Jan Gawiński

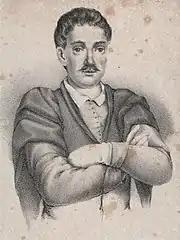
Jan Gawiński

Gawiński is counted into the classical generation of Sarmatians - the generation of John III Sobieski, though his nobility is not certain. He likely descended from the town of Wilamowice near Kraków. He studied at the Biała Podlaska branch of Jagiellonian University. Next he was a courtier of bishop Charles Ferdinand Vasa. He may have fought with the Cossacks. Finally he settled down in Krakow and married Małgorzata Lajtner. There he held several offices, including the steward of saltworks in Wieliczka and Bochnia. He was also the best friend of Wespazjan Kochowski; they found second wives for each other.